First Bulgarian Empire

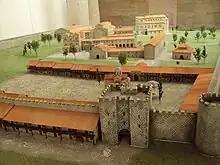
Reconstruction of the medieval landscape of Preslav

For almost two centuries after its creation, the Bulgarian state remained pagan. The Bulgars and the Slavs continued to practice their indigenous religions. The Bulgar religion was monotheistic, linked to the cult to Tangra, the God of the Sky. The worship of Tangra is proven by an inscription that reads "Kanasubigi Omurtag, a divine ruler ... performed sacrifice to God Tangra". The ruling Khan had an important place in the religious life: he was the high priest and performed rituals. A large sanctuary dedicated to the cult of Tangra existed near the modern village of Madara. The Bulgars practised shamanism, believed in magic and charms, and performed various rituals. Some of the rituals were described by the Byzantines after the "most Christian" ruler Leo V had to pour out water on the ground from a cup, personally turn round horse saddles, touch triple bridle, lift grass high above the ground and cut up dogs as witnesses during the ceremony of the signing of the Byzantine–Bulgarian Treaty of 815. The pouring of water was a reminder that if the oath is broken, blood would pour out. In the same sense can be explained the turning of the saddlea warning that the violator would not be able to ride or would fall dead from his horse during battle. The triple bridle symbolised the toughness of the agreement and the lifting of grass reminded that no grass would remain in the enemy country if the peace was broken. The sacrifice of dogs was a common custom among the Turkic peoples which further strengthened the treaty.